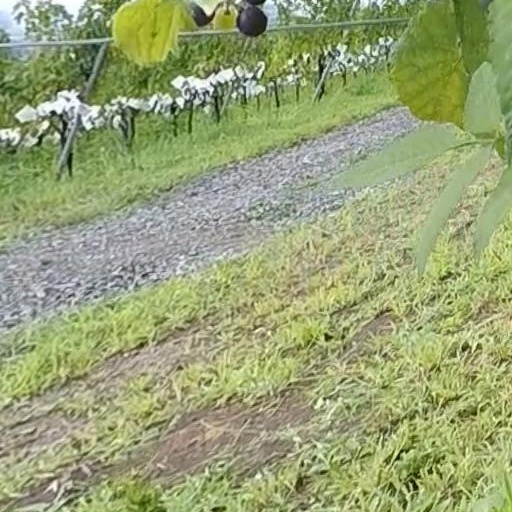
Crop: grape